Tijuana

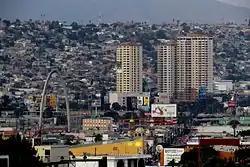
View of Downtown Tijuana

Tijuana is the westernmost city in Mexico, and consequently in Latin America, and the second-largest city in northern Mexico. Located about west of the state capital, Mexicali, the city is bordered to the north by the cities of Imperial Beach, and the San Diego neighborhoods of San Ysidro and Otay Mesa, California. To the southwest of the city is Rosarito Beach, while to the south is unincorporated territory of Tijuana Municipality. The city is nestled among hills, canyons, and gullies. The central part of the city lies in a valley through which flows the channeled Tijuana River.